International Technology Roadmap for Semiconductors

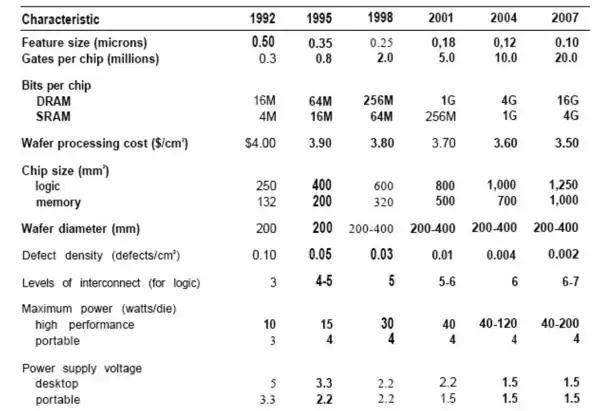
The first semiconductor roadmap, published by the SIA in 1993.

In 1998, the SIA became closer to its European, Japanese, Korean, and Taiwanese counterparts by creating the first global roadmap: The International Technology Roadmap for Semiconductors (ITRS). This international group has (as of the 2003 edition) 936 companies which were affiliated with working groups within the ITRS.